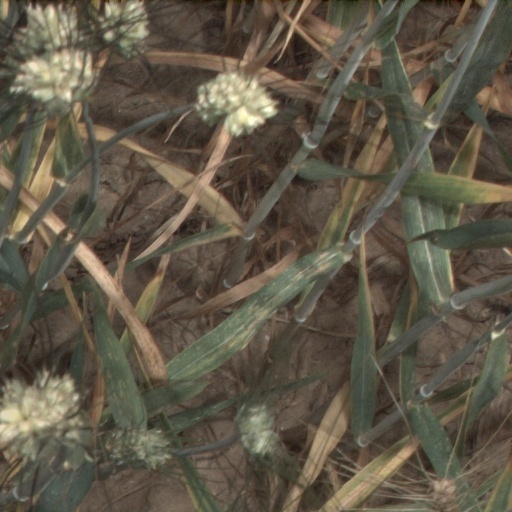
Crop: wheat